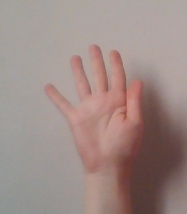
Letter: sheen